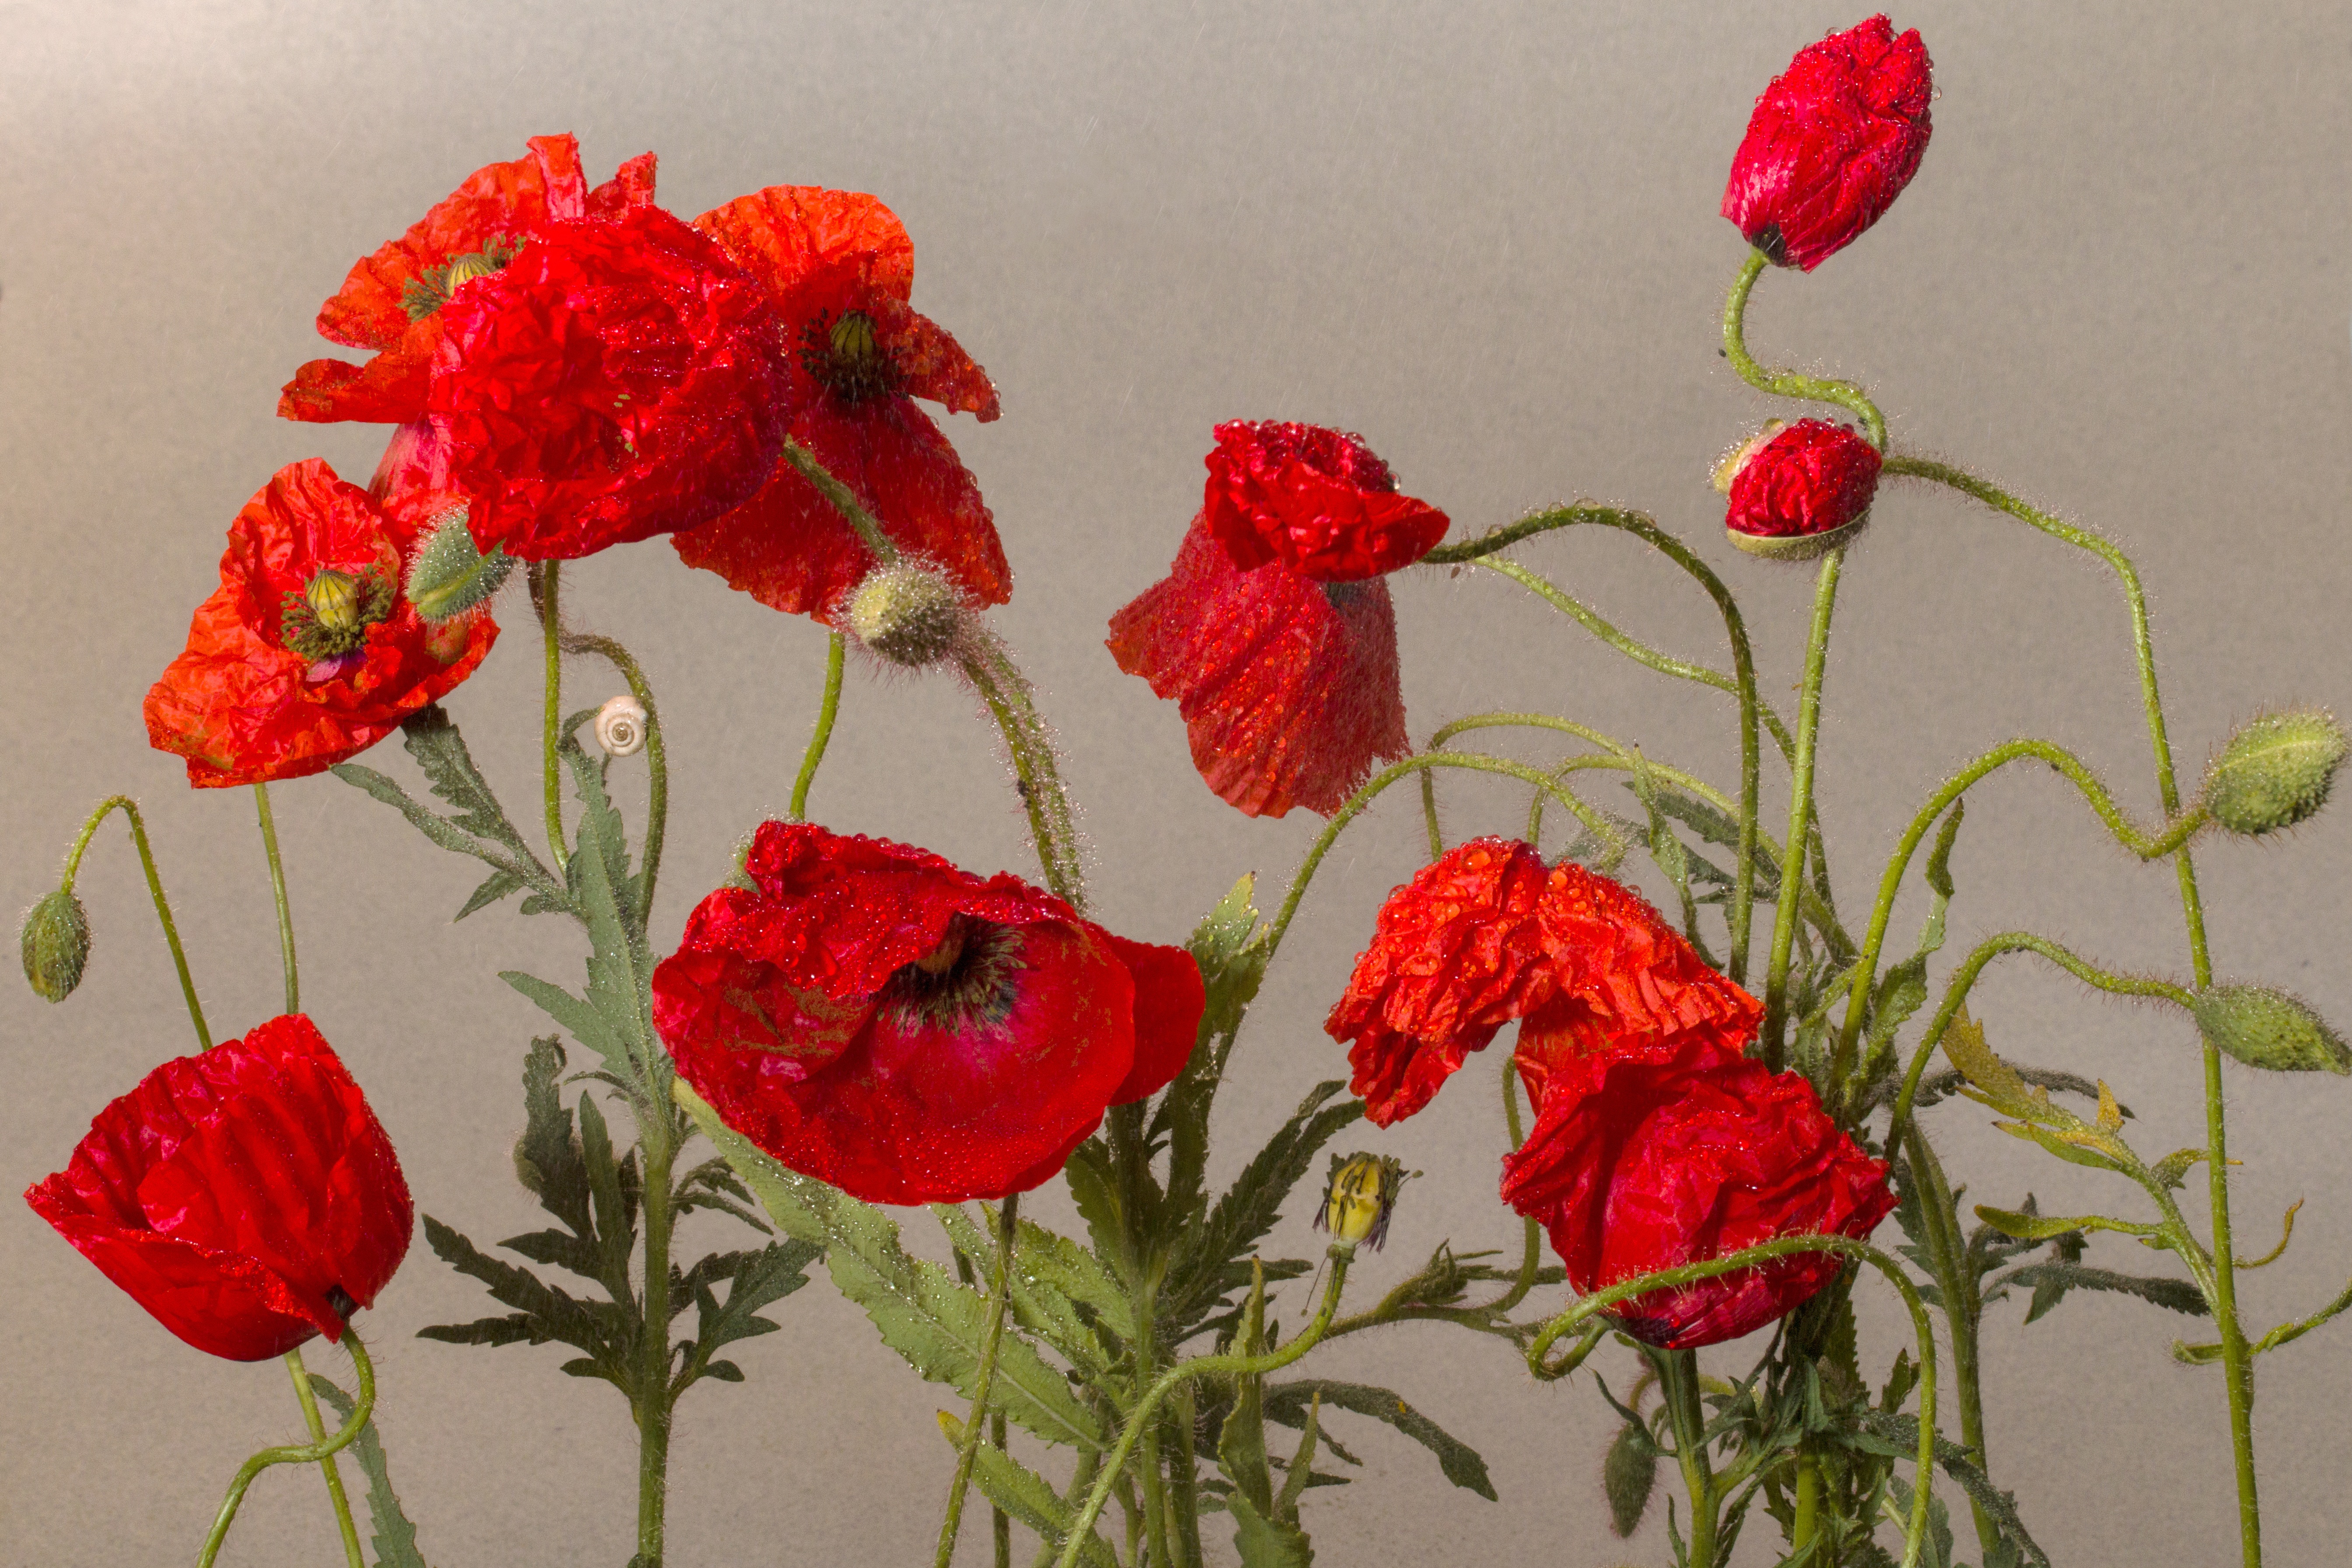
plant, flower, petal, rose, red, flora, flowers, klatschmohn, poppy flower, red poppy, carnation, poppy, floristry, coquelicot, dianthus, hollyhocks, flowering plant, garden roses, flower bouquet, cut flowers, floral design, land plant, flower arranging